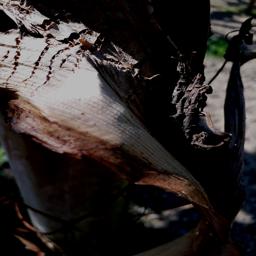
Label: BACTERIAL SOFT ROT